John Murtha

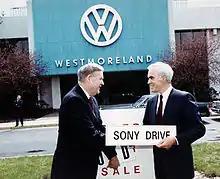
John Murtha with Governor Robert P. Casey

In 1980, during his fourth term as a Congressman, Murtha became embroiled in the Abscam investigation, which targeted dozens of congressmen. The investigation entailed FBI operatives posing as intermediaries for Saudi nationals hoping to bribe their way through the immigration process into the United States. Murtha met with these operatives and was videotaped. He did agree to testify against Frank Thompson (D-NJ) and John Murphy (D-NY), the two Congressmen mentioned as participants in the deal at the same meeting and who were later videotaped placing the cash bribes in their trousers. The FBI videotaped Murtha responding to an offer of $50,000, with Murtha saying, "I'm not interested... at this point. [If] we do business for a while, maybe I'll be interested, maybe I won't," right after Murtha had offered to provide names of businesses and banks in his district where money could be invested legally. The U.S. Attorney's Office reasoned that Murtha's intent was to obtain investment in his district. Full length viewing of the tape shows Murtha citing prospective investment opportunities that could return "500 or 1000" miners to work.